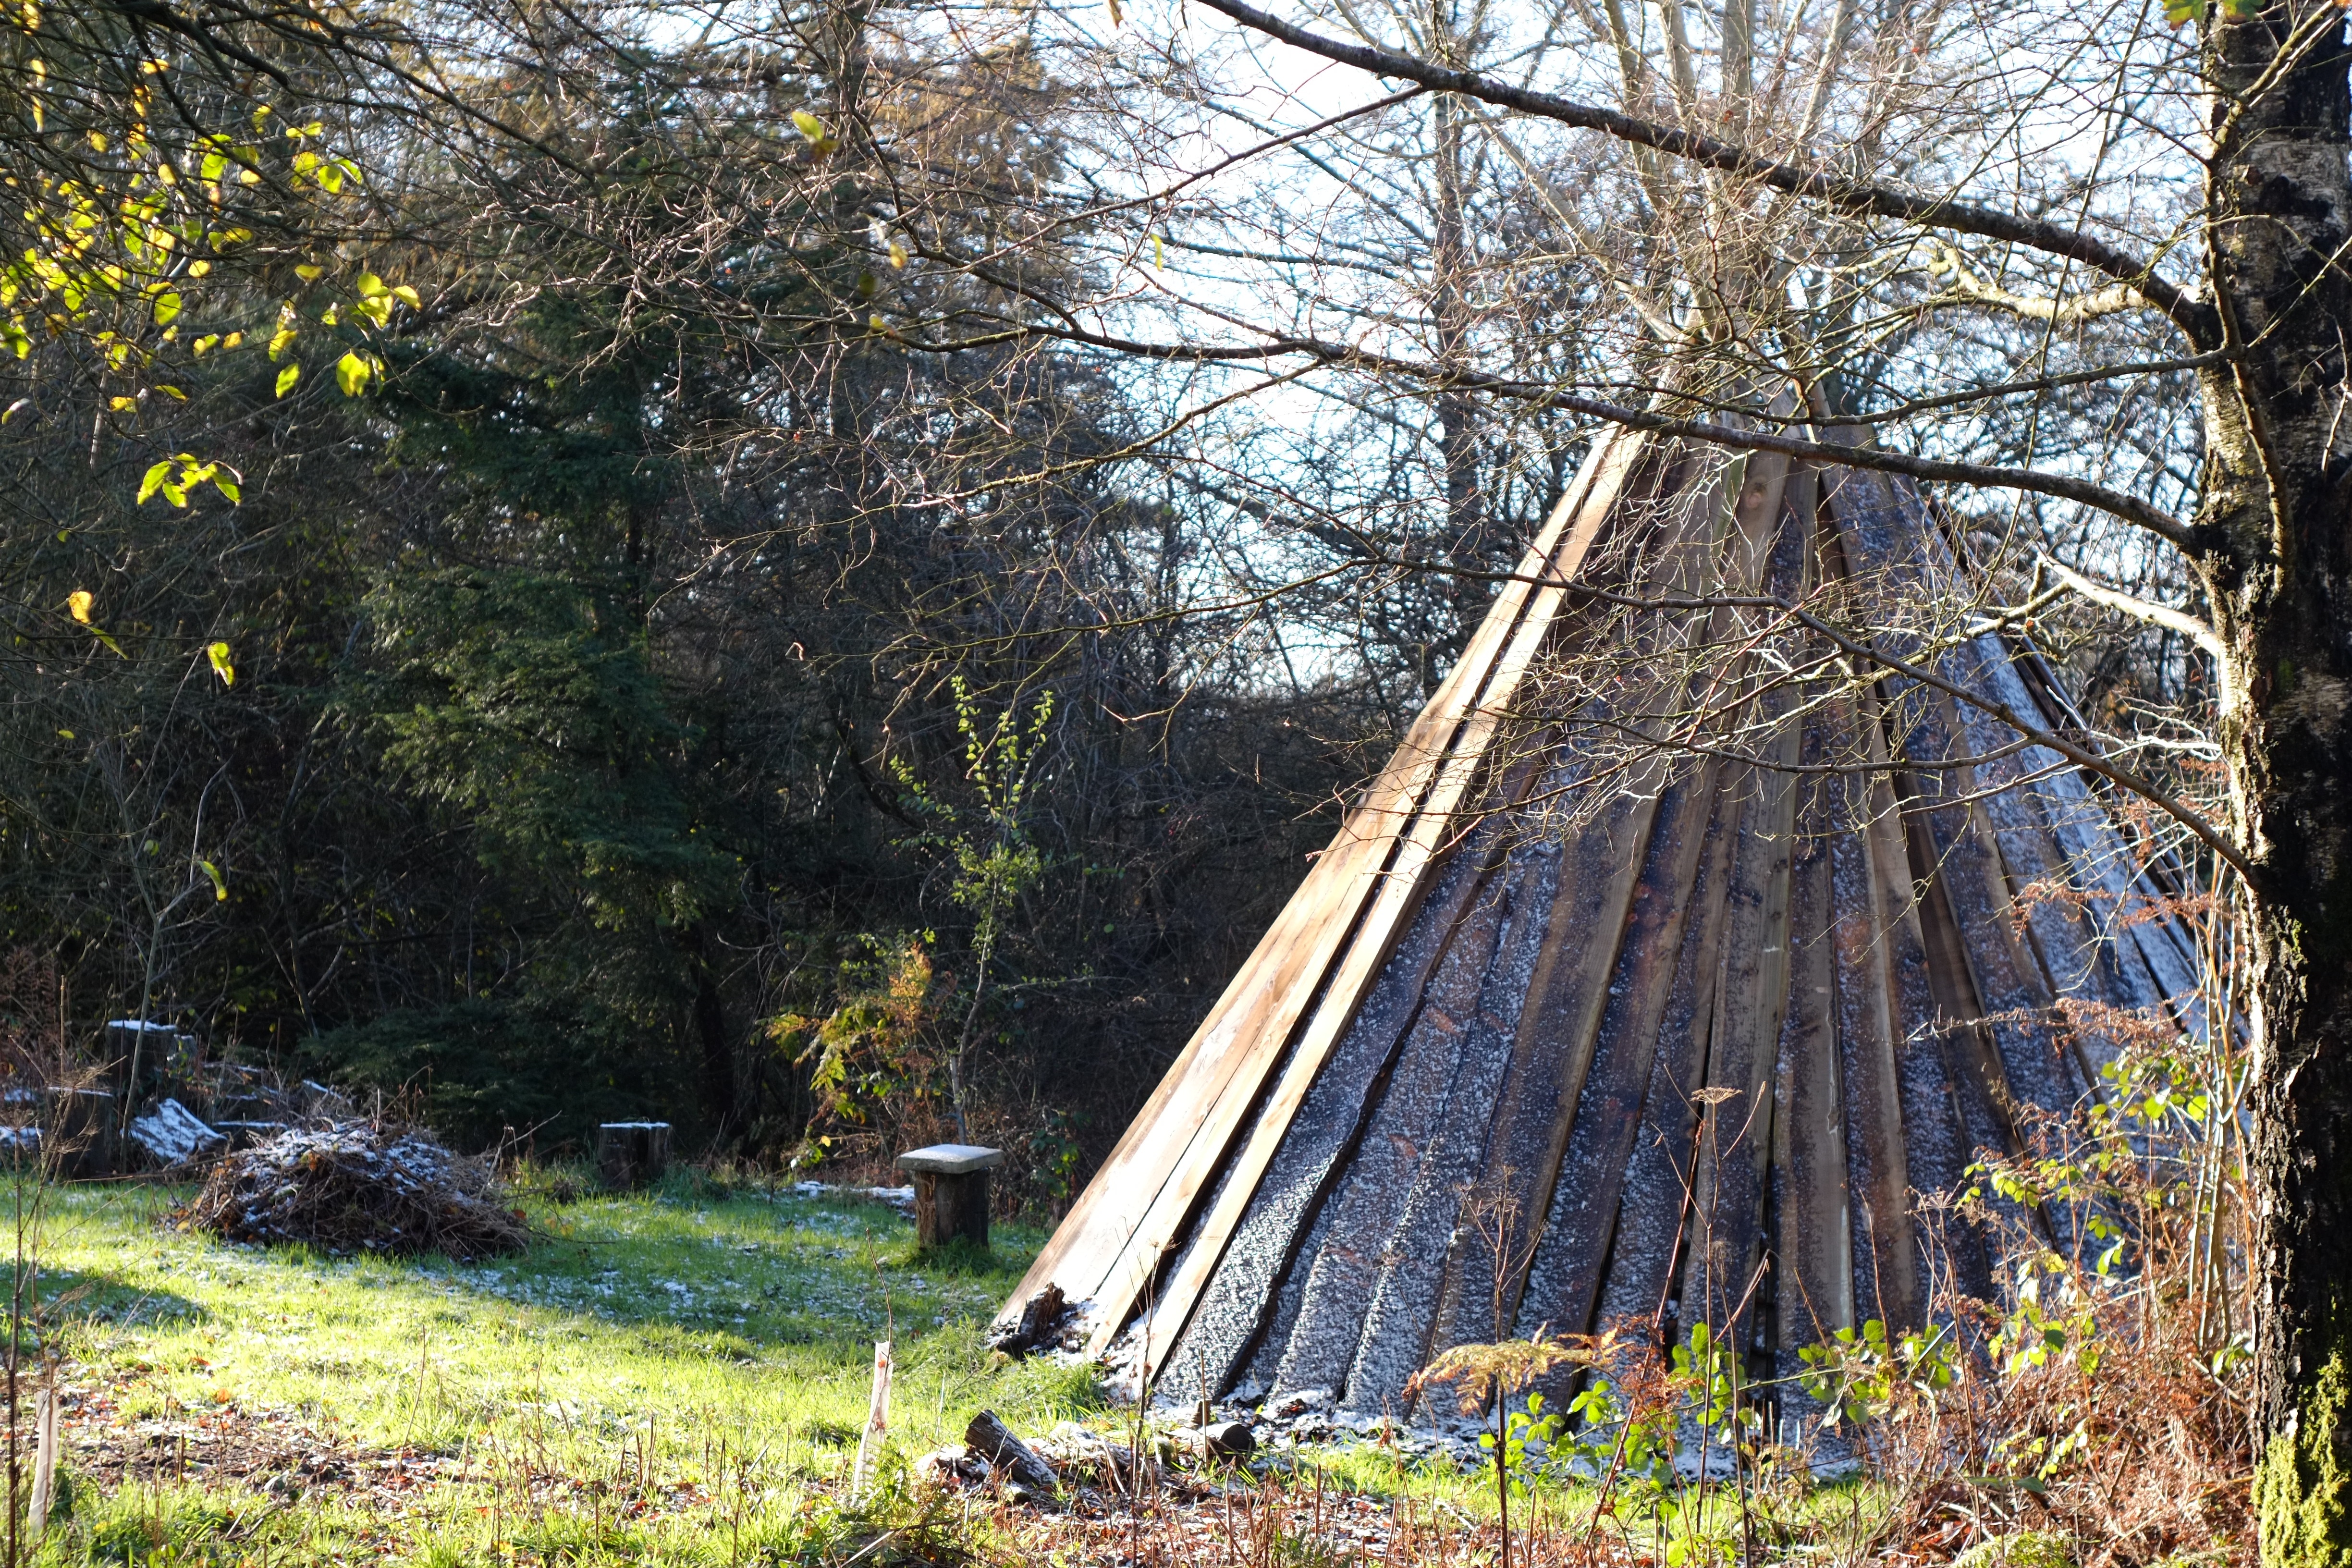
tree, nature, forest, bridge, leaf, autumn, garden, woodland, habitat, rural area, woody plant